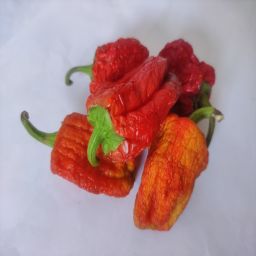
Crop: Bell Pepper
Quality: Dried